Old U.S. Post Office (Bend, Oregon)

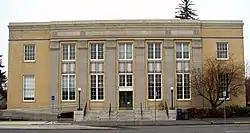

The Old U.S. Post Office in Bend, Oregon, is a post office building that was built in 1932. It was listed on the National Register of Historic Places in 1985.